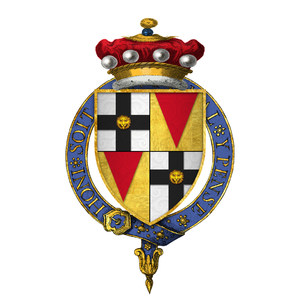
Edmund Brydges, 2ᵉ baron Chandos était un politicien et un pair anglais. Il était chevalier de la Jarretière, baron Chandos, Lord Lieutenant du Gloucestershire et Vice-Amiral de Gloucestershire.